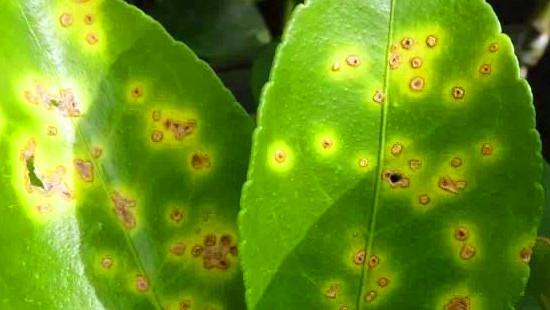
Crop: unknown
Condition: citrus_citrus_canker